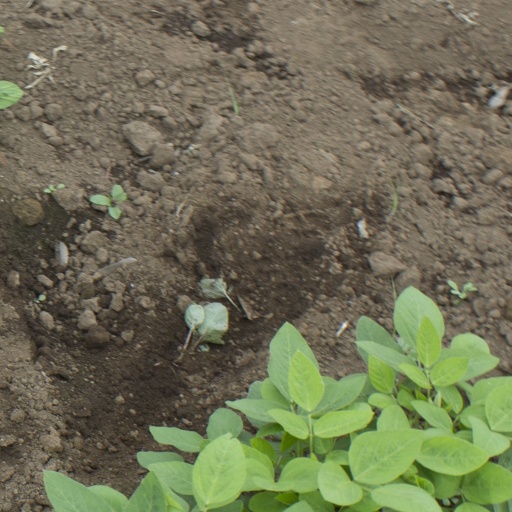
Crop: soybean